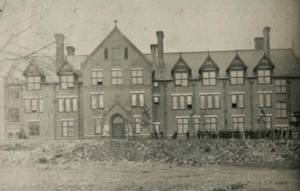
Bishop's College School ou BCS fondée en 1836 est une prestigieuse école secondaires indépendante à but non lucratif et bilingue à Sherbrooke, Québec, Canada pour les élèves de la 7e à la 12e année. BCS est la plus ancienne école indépendante du Québec et la quatrième plus ancienne qui existe encore au Canada, elle est au cœur des Cantons-de-l'Est historiques du Québec.